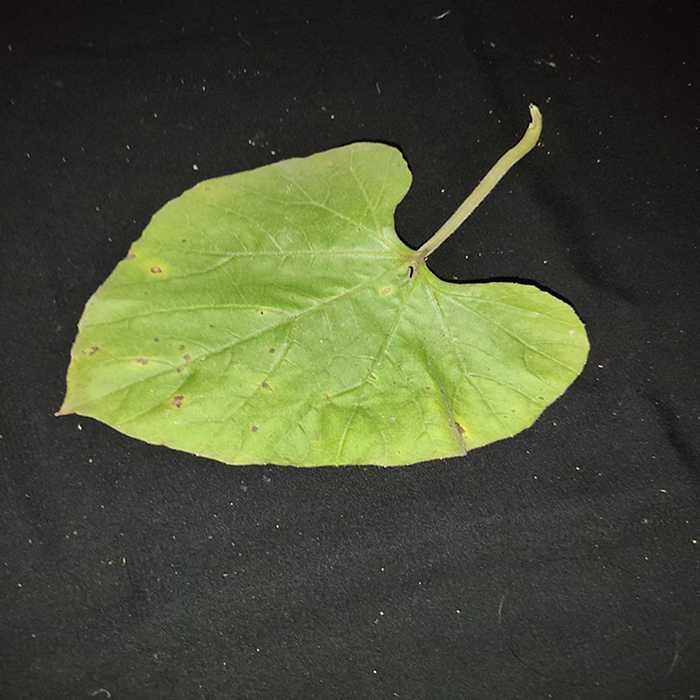
Plant: Bottle gourd
Label: Anthracnose